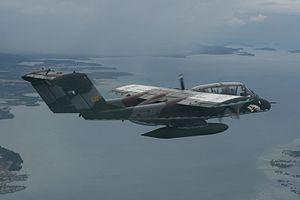
L'OV-10 Bronco est un avion d'attaque au sol, de reconnaissance et de guidage d'artillerie conçu par la firme North American. Il a participé entre autres à la guerre du Viêt Nam et à la lutte contre les narcotrafiquants en Colombie jusqu'en 2015.